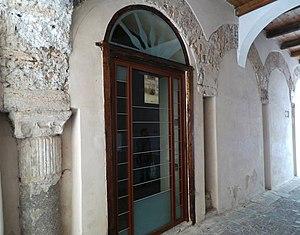
Le Palais Pinto est une demeure du centre historique de Salerne qui abrite au premier étage la Pinacothèque provinciale.